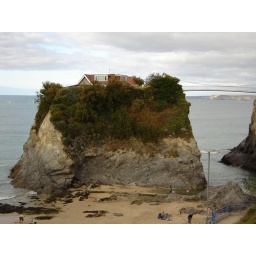
A picture taken in Newquay, Cornwall of a strange house with a bridge